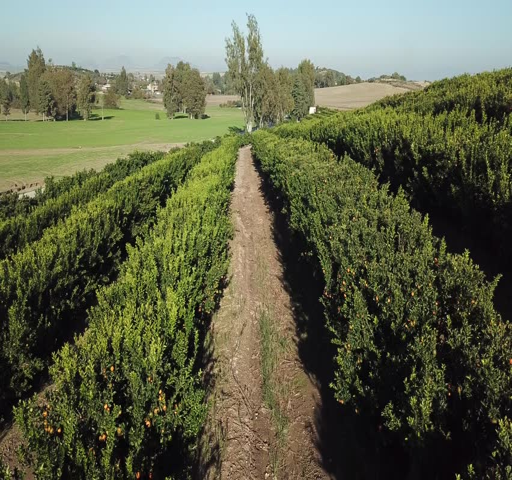
tangerine plant on the hill